Royal Thai Navy

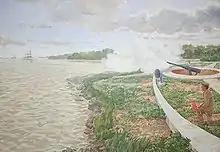
Chulachomklao Fort firing on French ships

The military history of Thailand encompasses 1,000 years of armed struggle, from wars with her regional rivals, Burma and Vietnam, and periods of conflict with Britain and France during the colonial era.